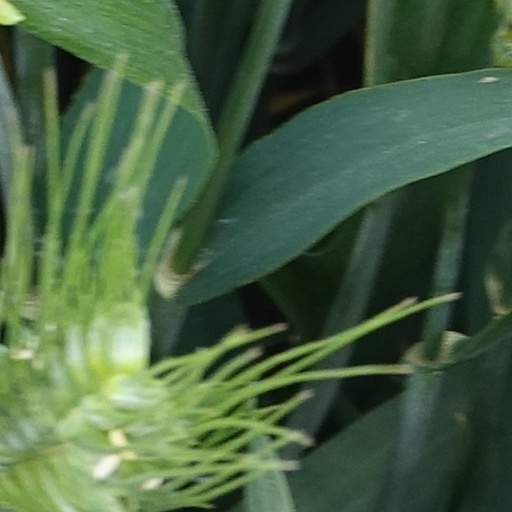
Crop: wheat